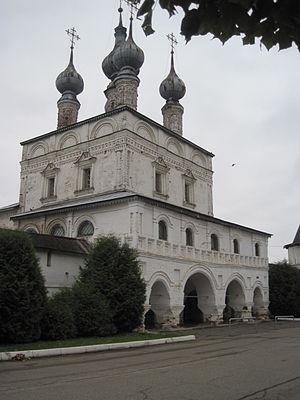
entrée du monastère de Saint-Michel-archange
Le Monastère Saint-Michel-Archange (Iouriev-Polski) est un monastère orthodoxe de l'éparchie d'Alexandrov formant un ensemble architectural du XVIIᵉ siècle XVIIIᵉ siècle.